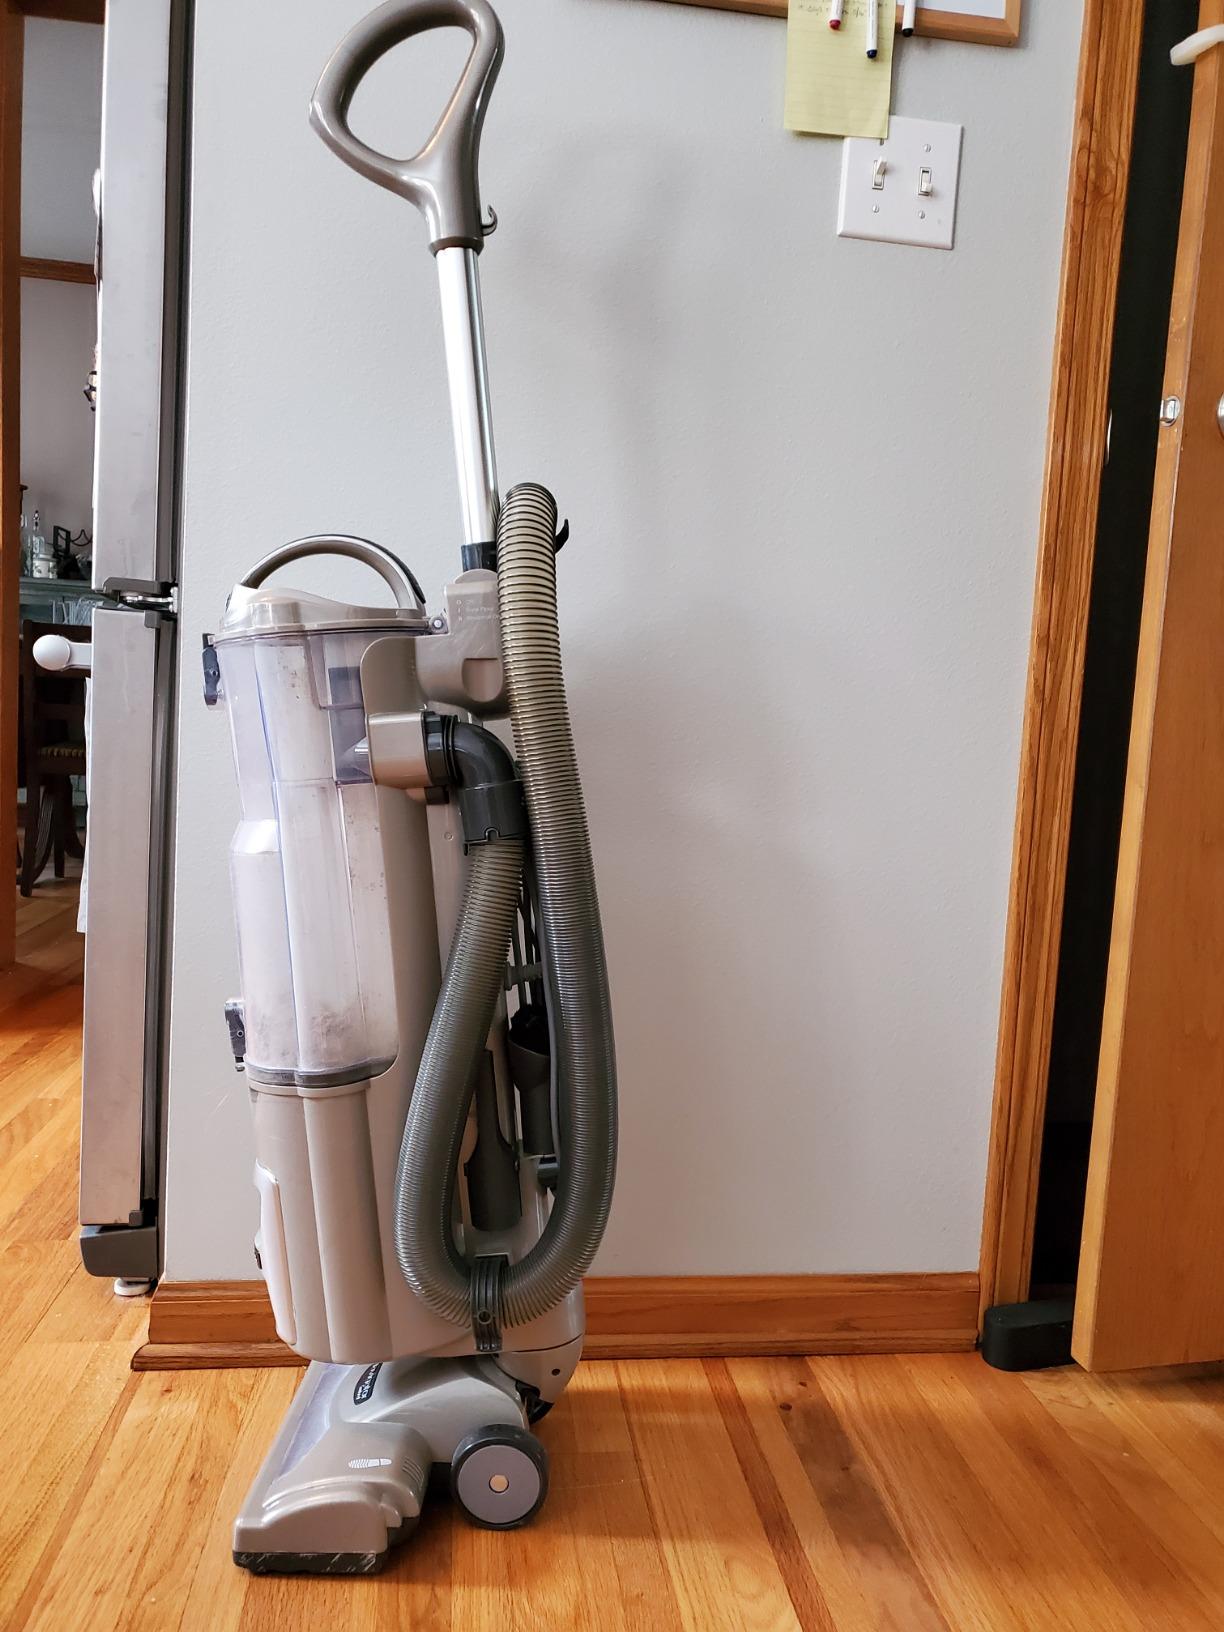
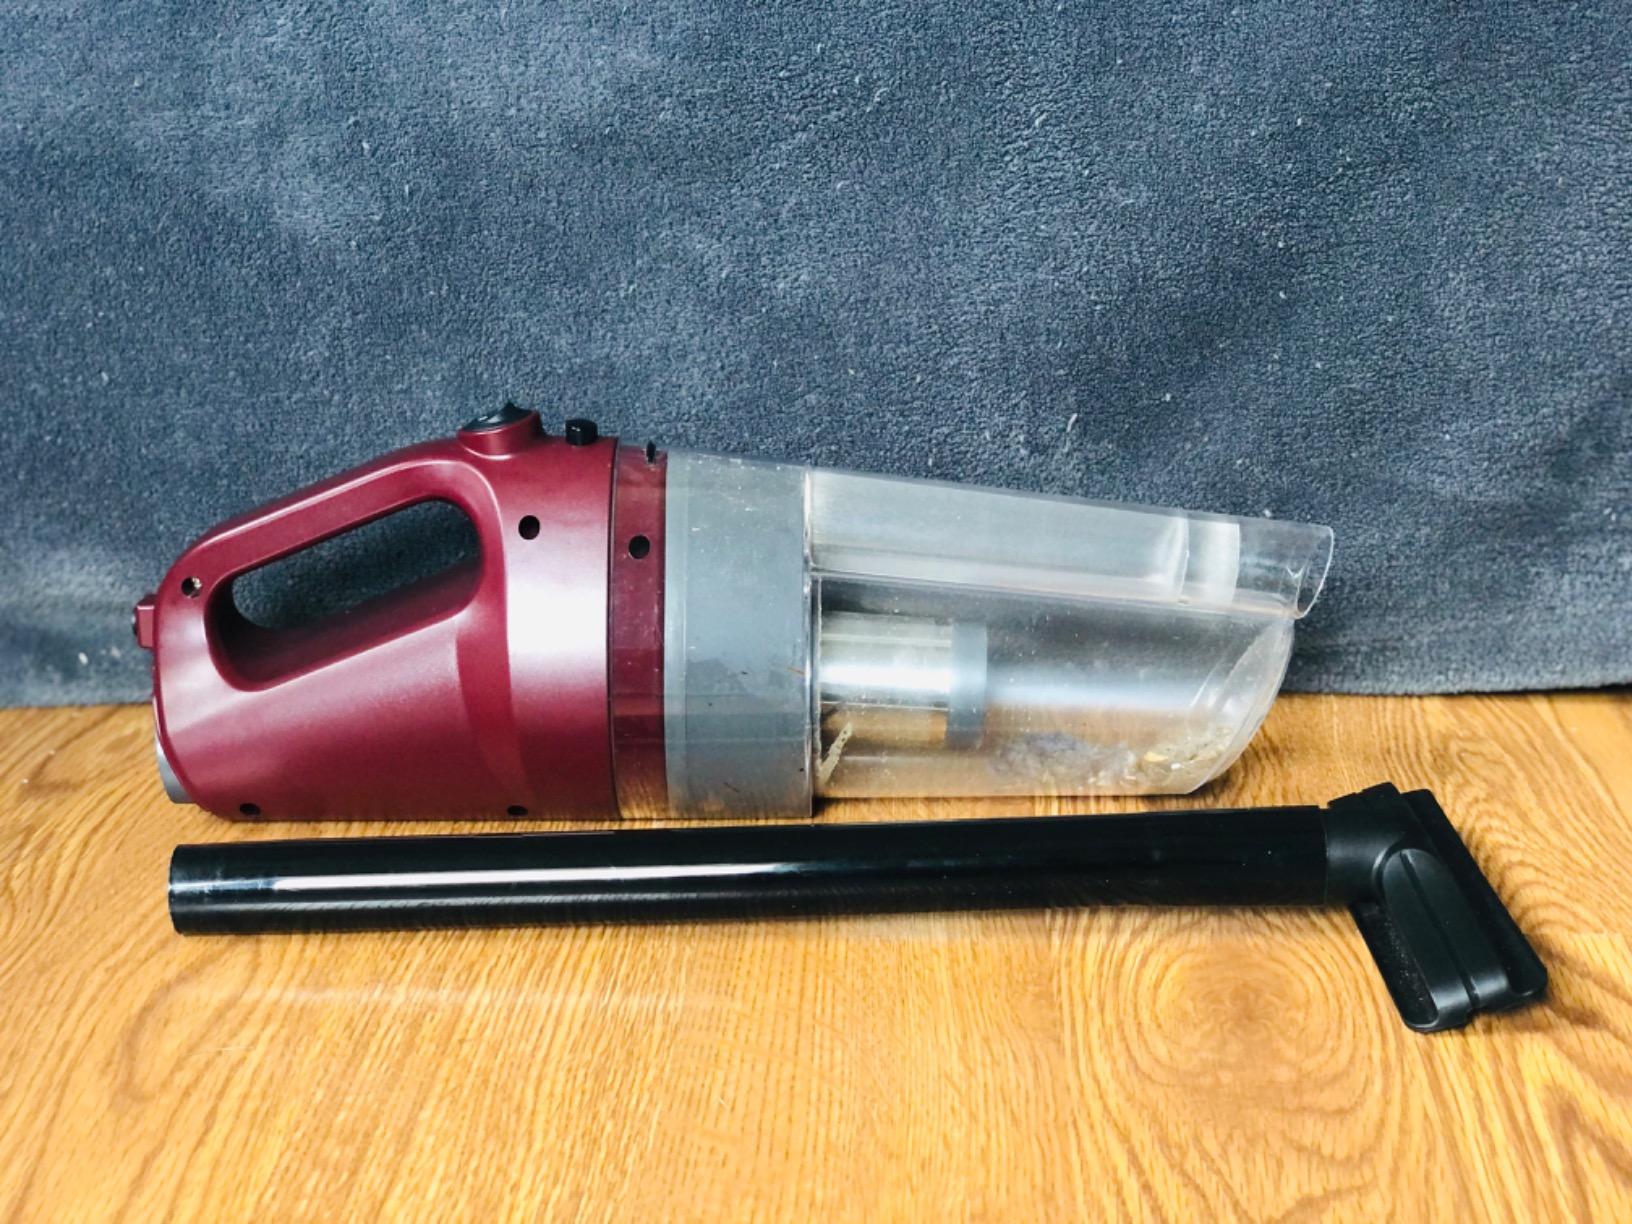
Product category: items_vacuum
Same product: no